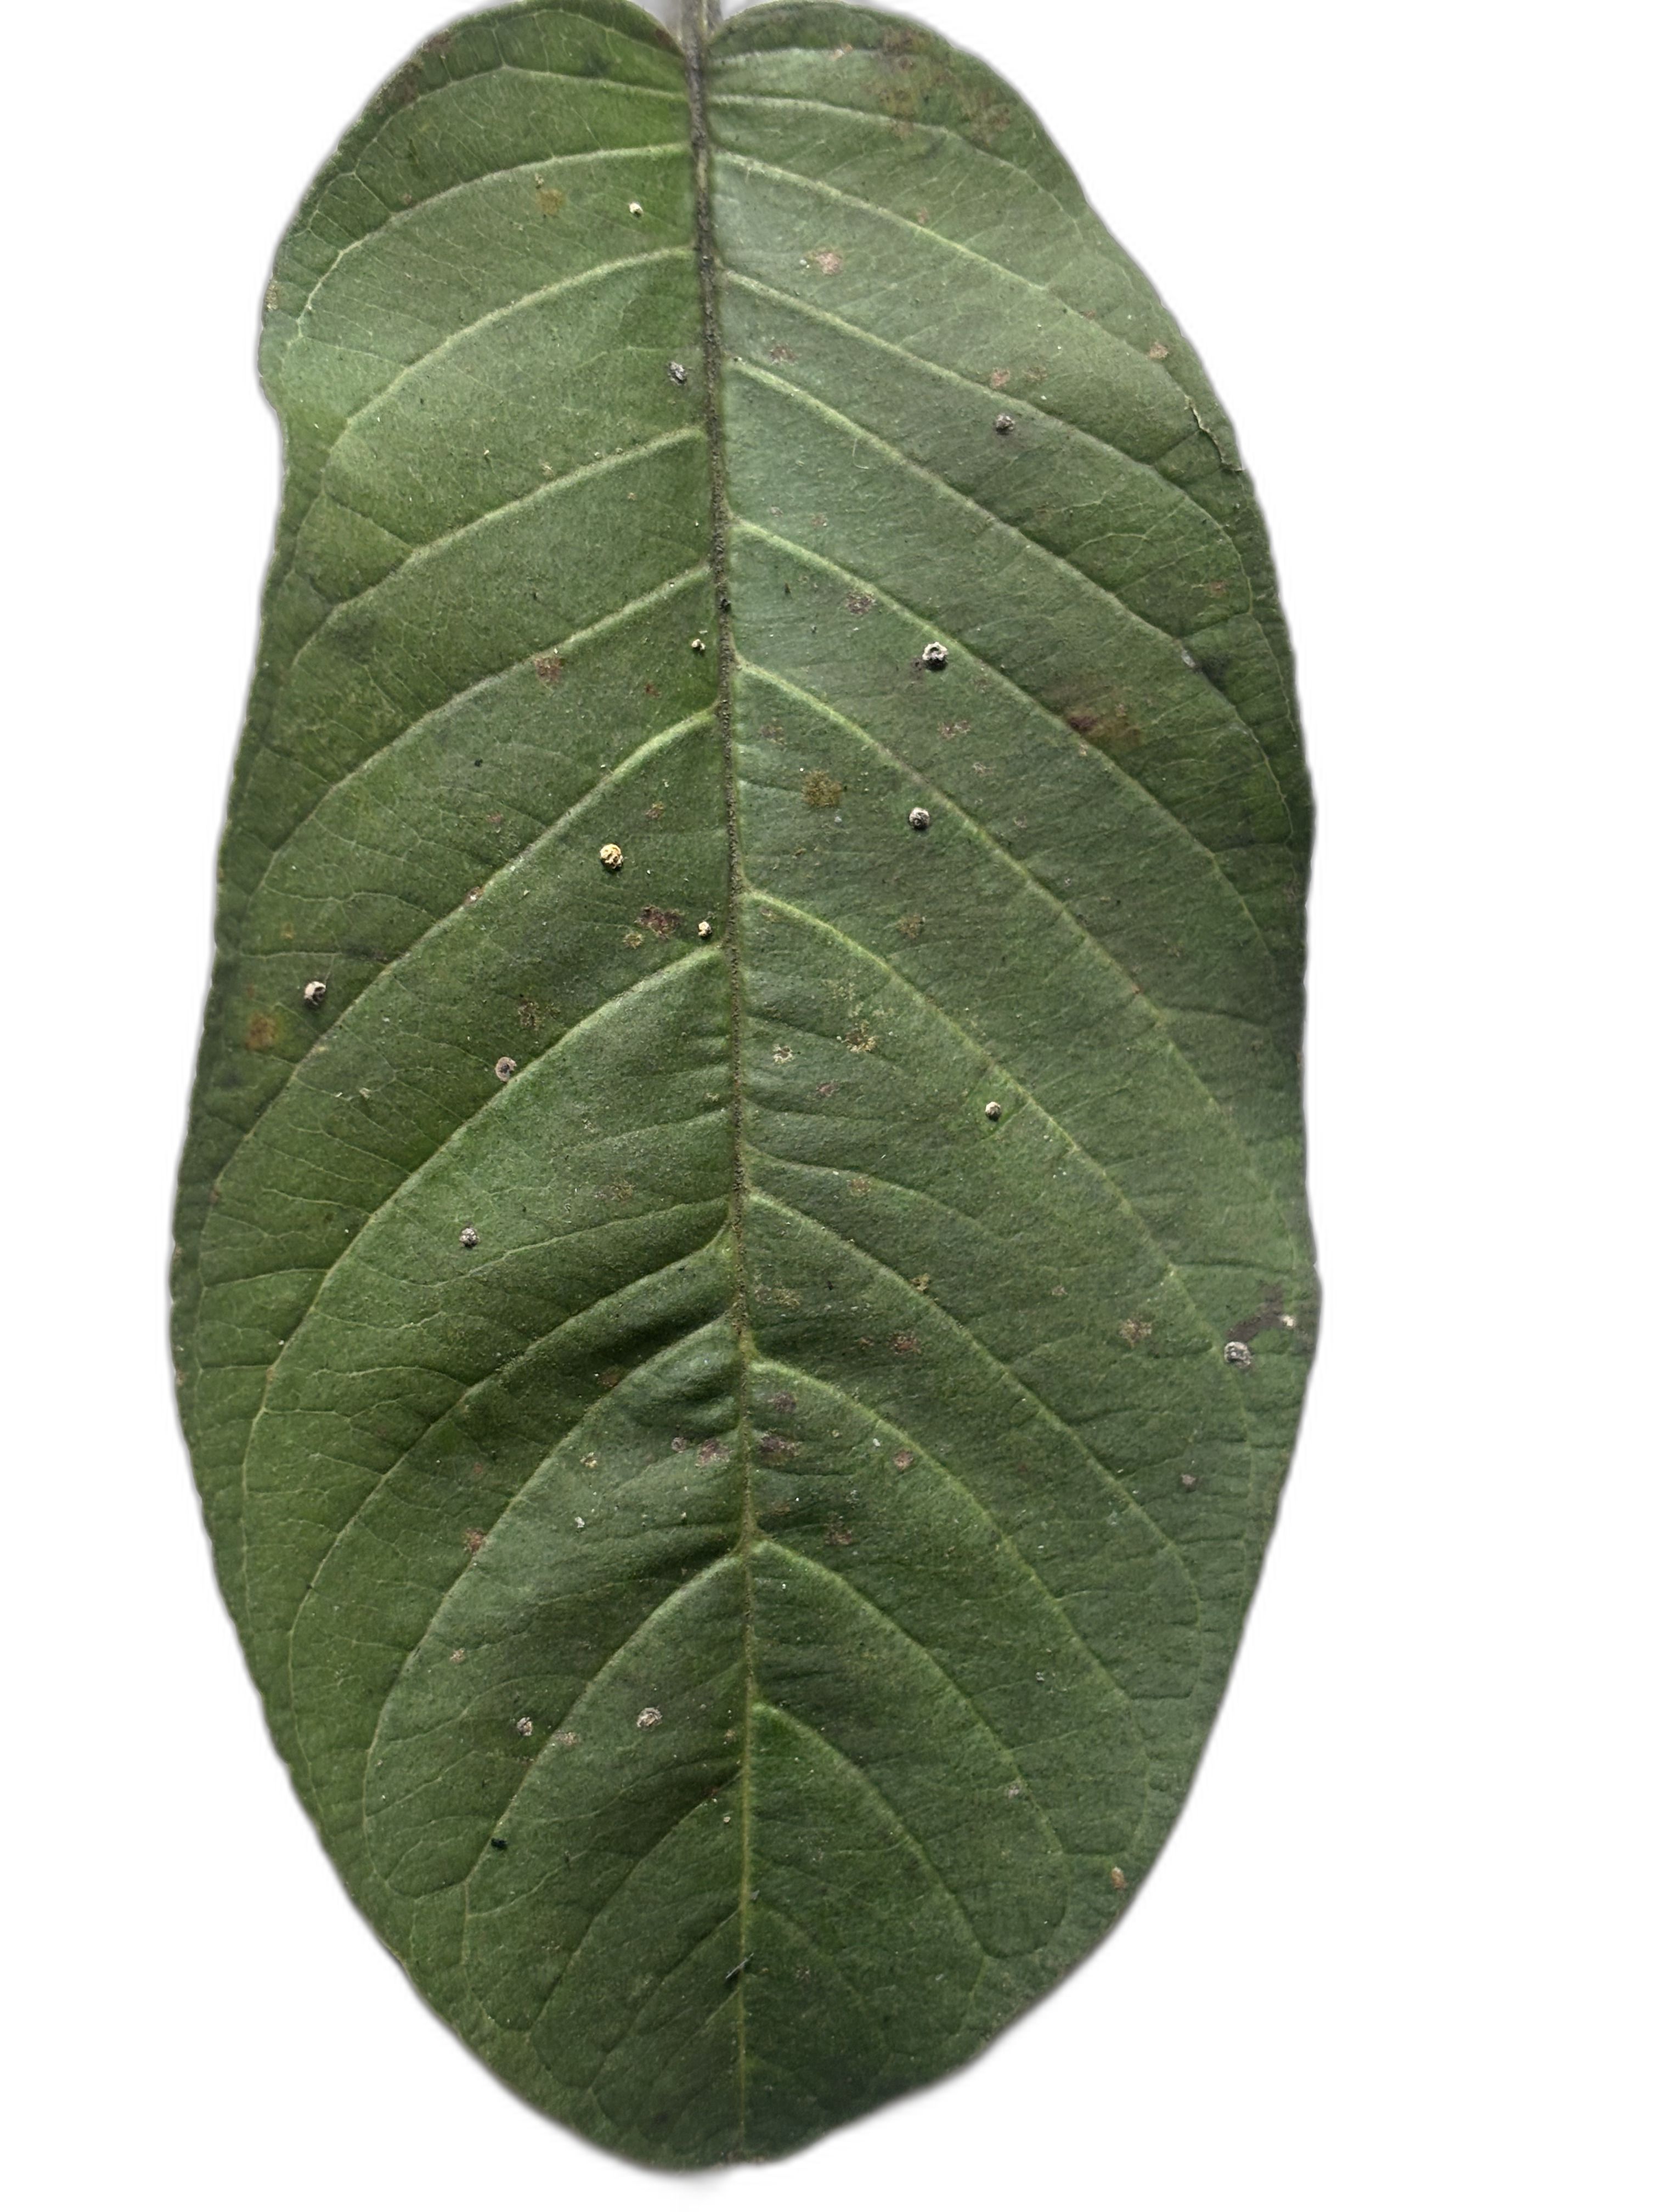
Plant part: leaf
Disease: Healthy